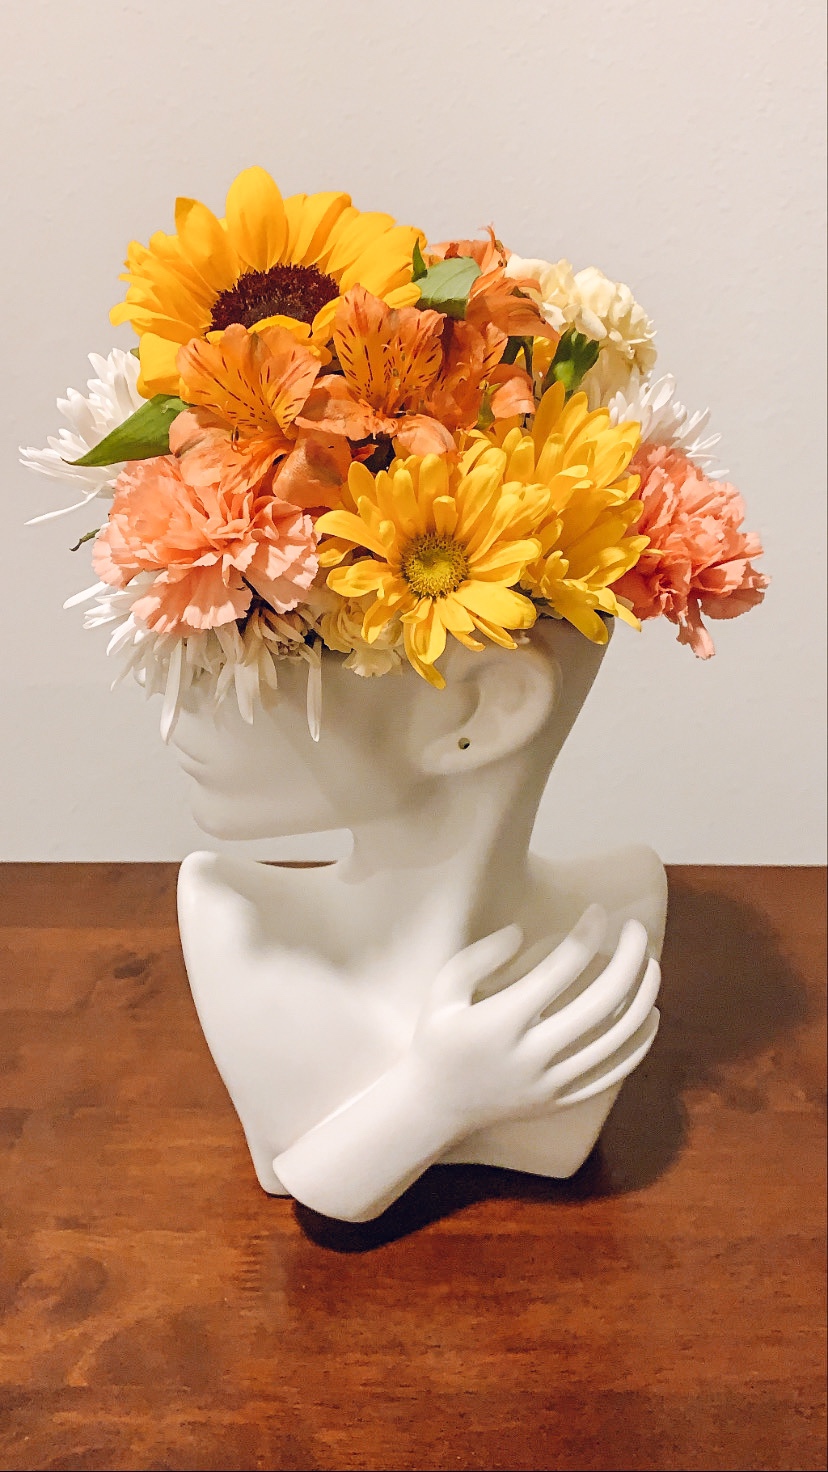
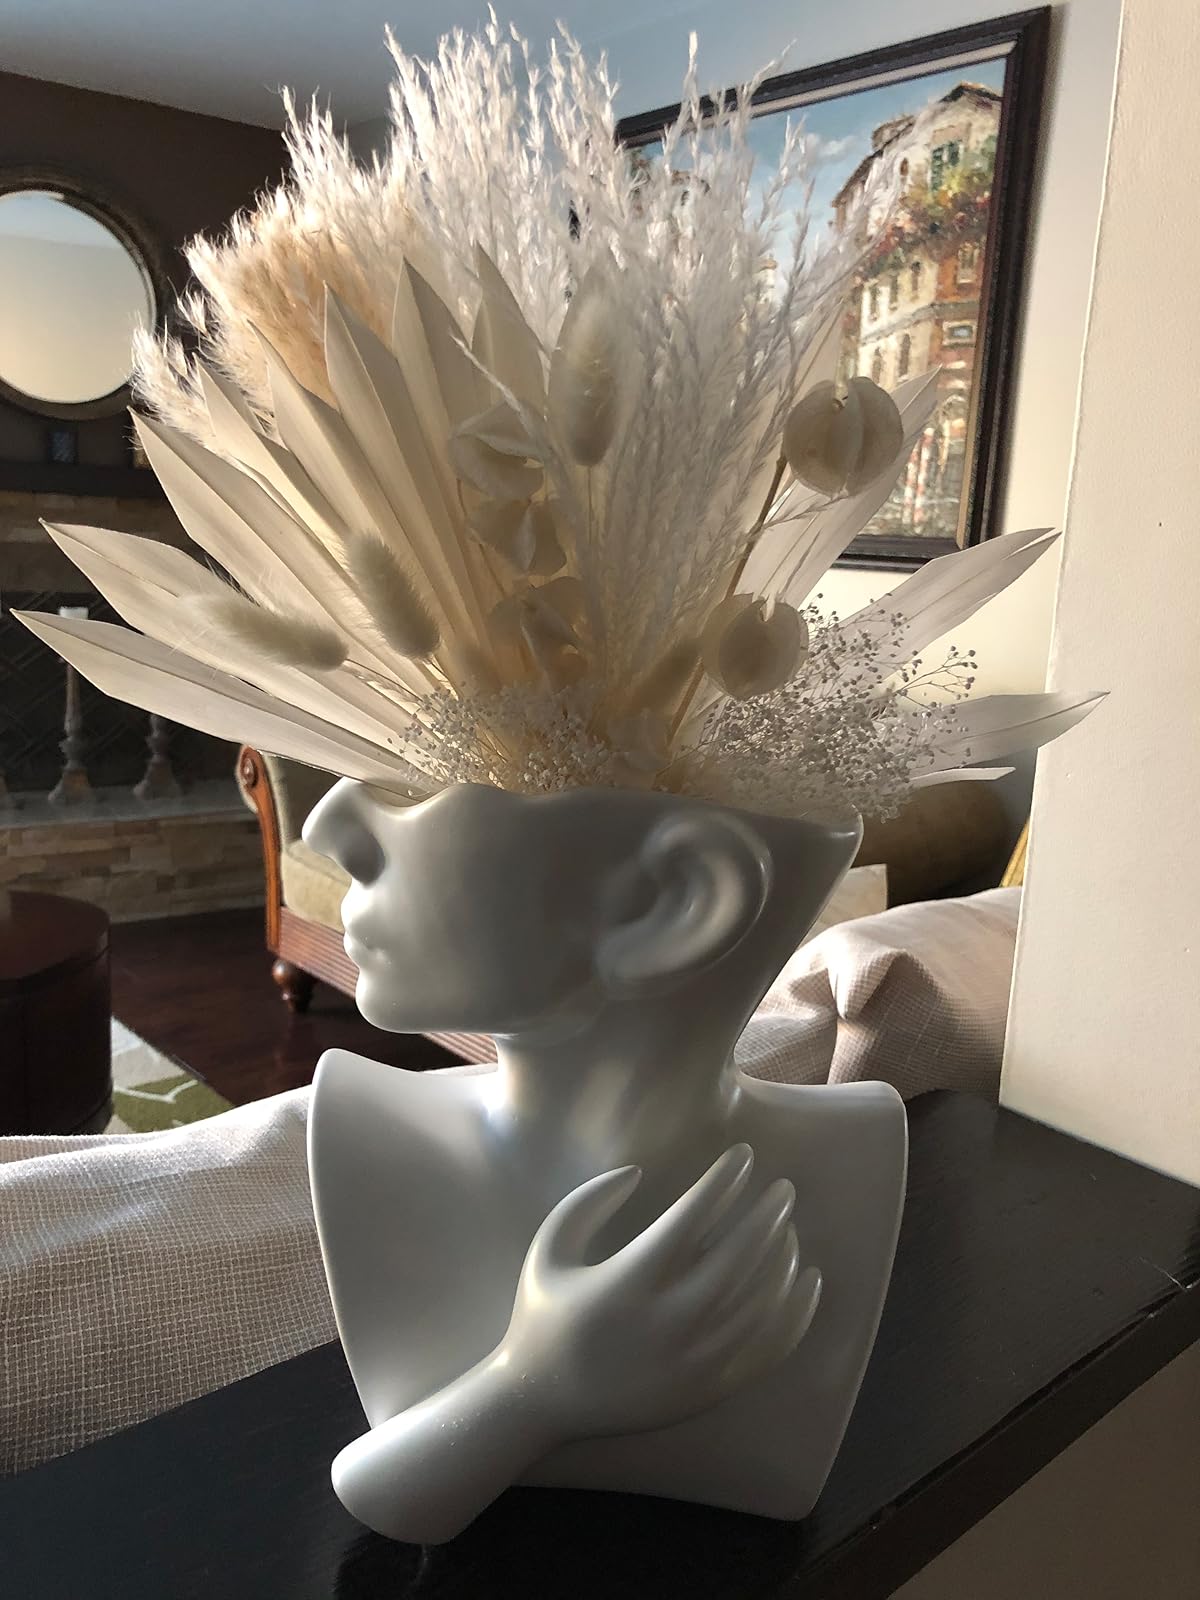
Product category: vase
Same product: yes